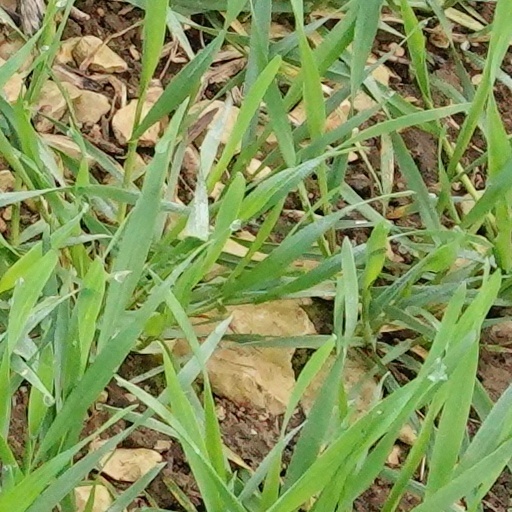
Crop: wheat